By the Sword (film)

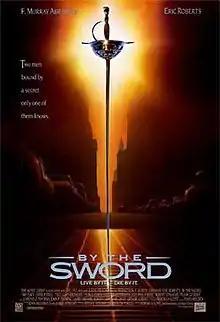
Promotional Poster

By the Sword is a 1991 sports action film starring F. Murray Abraham and Eric Roberts as world-class fencers. Directed by Jeremy Paul Kagan,